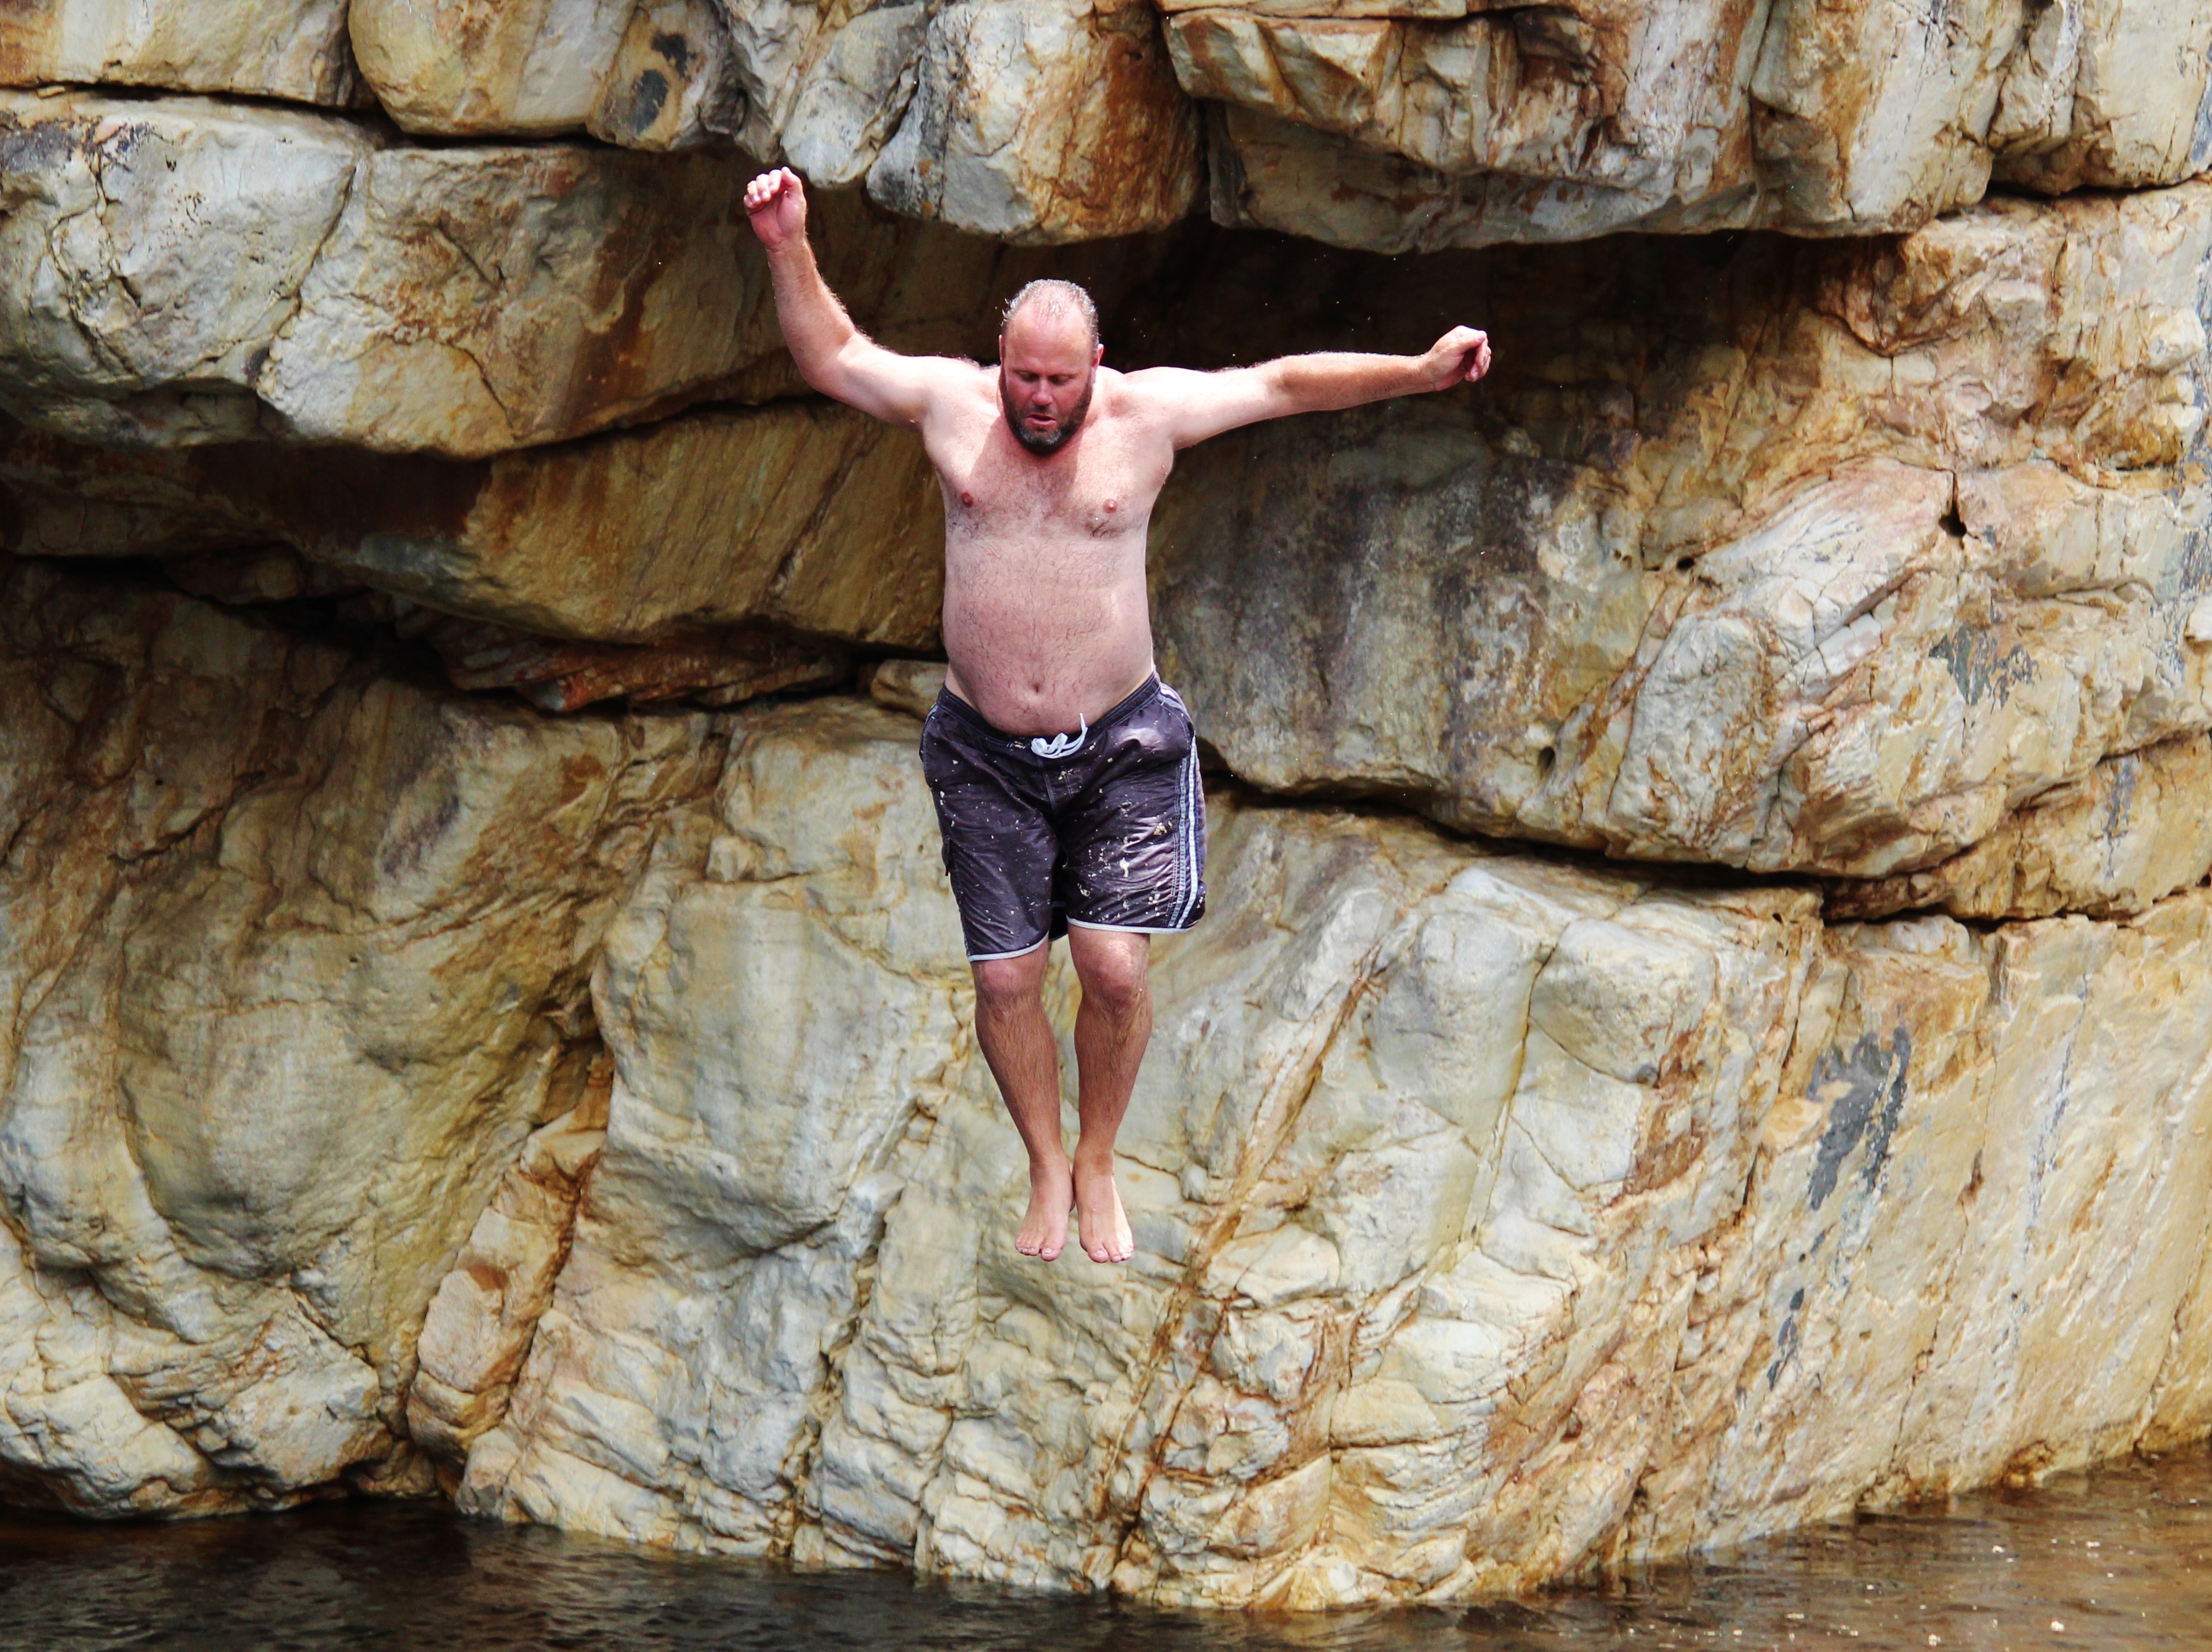
man, water, rock, adventure, river, jump, recreation, climbing, rock climbing, extreme sport, sports, courage, south africa, courageous, dared, outdoor recreation, individual sports, sport climbing, free solo climbing